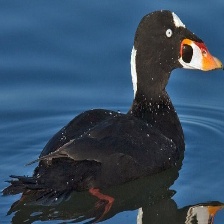
Species: SURF SCOTER
Scientific name: MELANITTA PERSPICILLATA
ImageNet parent category: drake